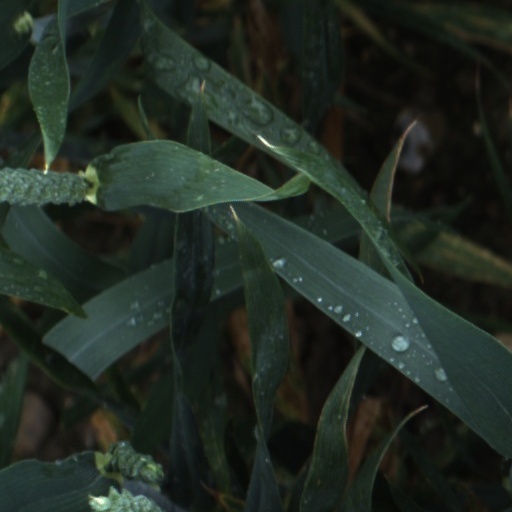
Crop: wheat